Story of Sinuhe

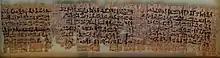
A papyrus found in the Ramesseum tomb.

Many other versions of the text have been found. Including some fragments from a New Kingdom Ostracon, and a duplicate of the text discovered in the Museum of Natural History of Buenos Aires, as well as many more papyri. Most scholars on Egyptian literature agree that the large prevalence of sources indicate a widescale popularity of the "Story of Sinuhe" and that it had been copied in multitudes.